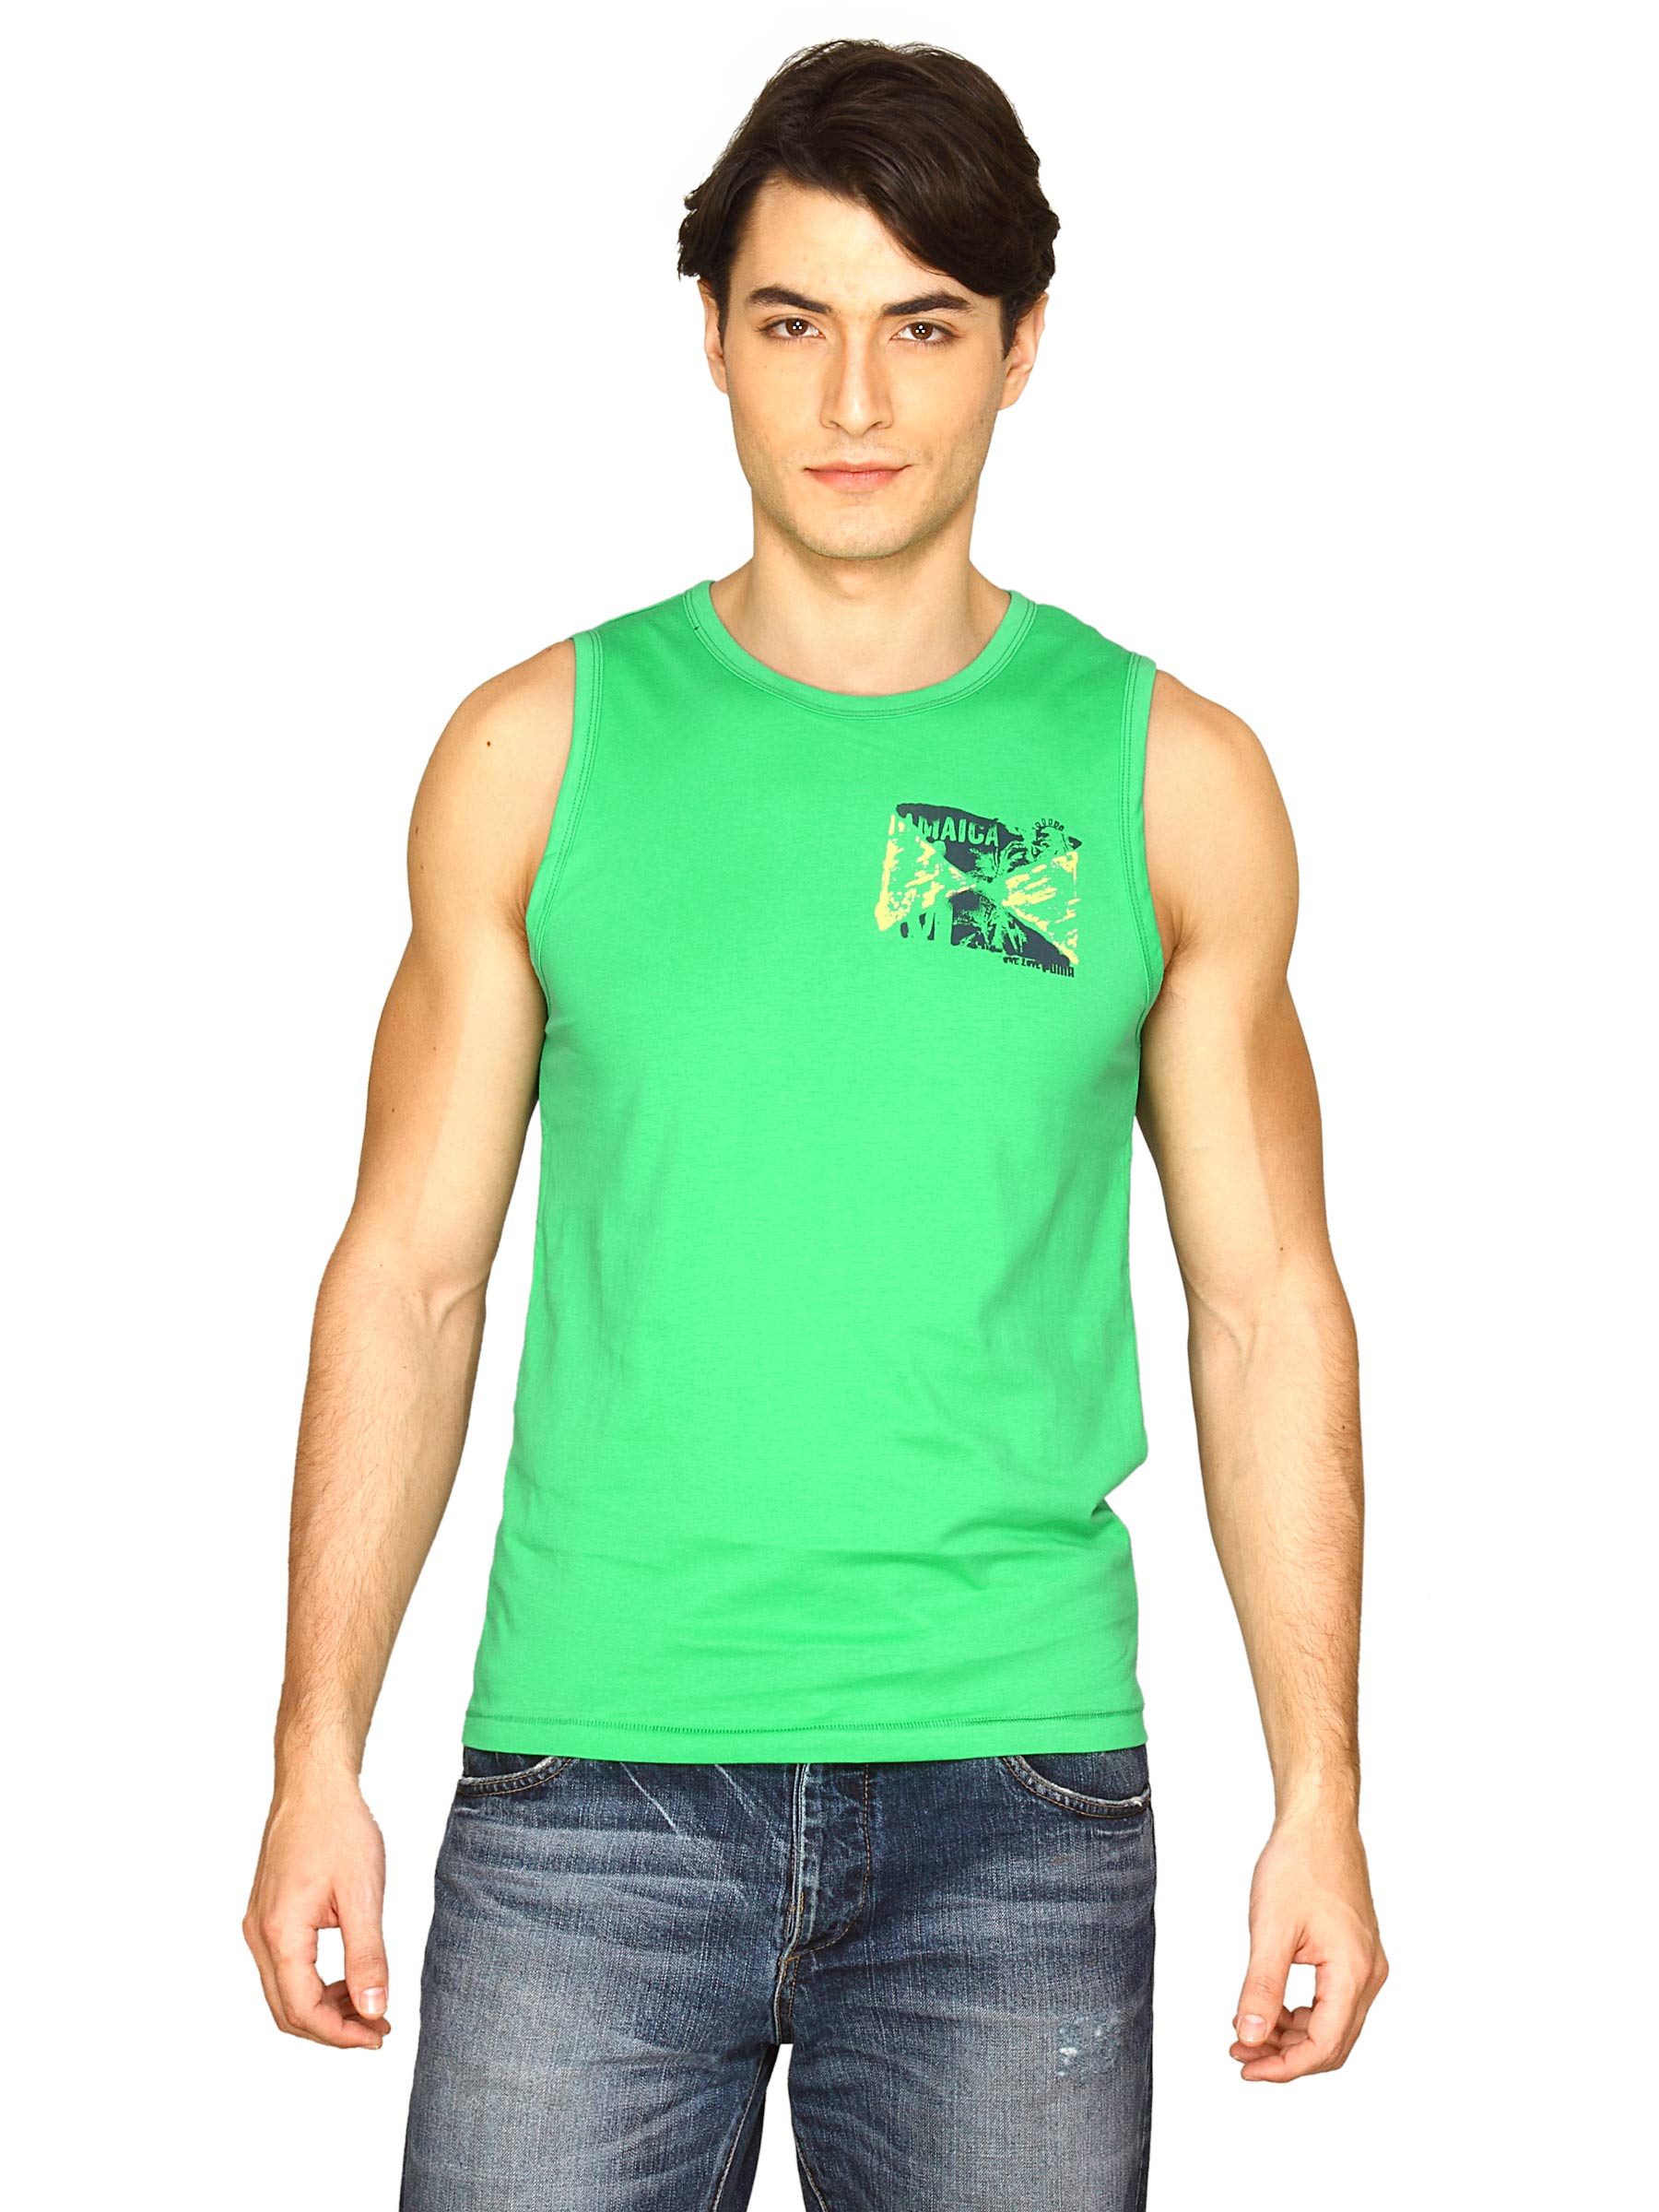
Puma Mens One Love T-shirt
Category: Apparel / Topwear / Tshirts
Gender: Men
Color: Green
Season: Fall 2010
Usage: Casual